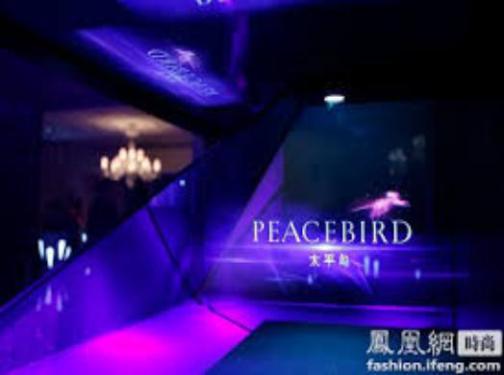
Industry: Clothes